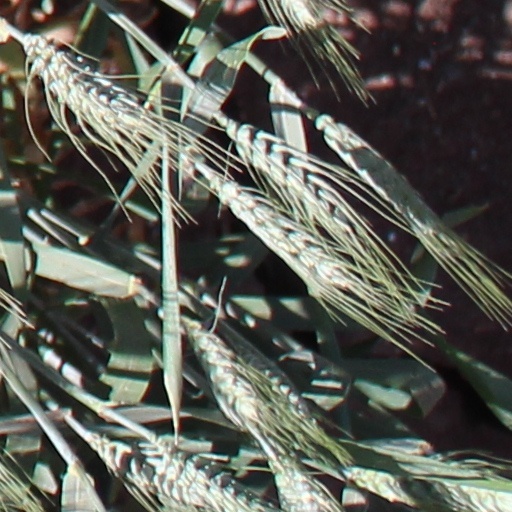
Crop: wheat